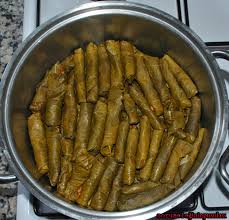
Yemek: yaprak_sarma